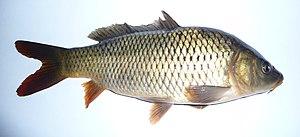
Un poisson blanc est une appellation générique donnée aux poissons d'eau douce qui sont caractérisés par une écaillure blanchâtre et un régime alimentaire omnivore ou herbivore. En France, elle regroupe notamment les cyprinidés, la Grémille, les loches et d'autres petits poissons comme les chabots ou les épinoches. Ils sont à distinguer notamment des poissons carnassiers et des salmonidés. Terme employé dans le monde de la pêche, les techniques utilisées pour leur capture sont surtout l'utilisation d'appâts vivants ou farineux.
Cette liste commentée recense l'ichtyofaune d'eau douce en France métropolitaine. Elle répertorie les espèces de poissons dulçaquicoles français actuels et celles qui ont été récemment classifiées comme éteintes. Comme ici n'est référencé que la France métropolitaine, cette liste ne comptabilise pas les animaux présents dans les territoires de la France d'outre-mer, qui sont des régions disséminées un peu partout dans le monde.